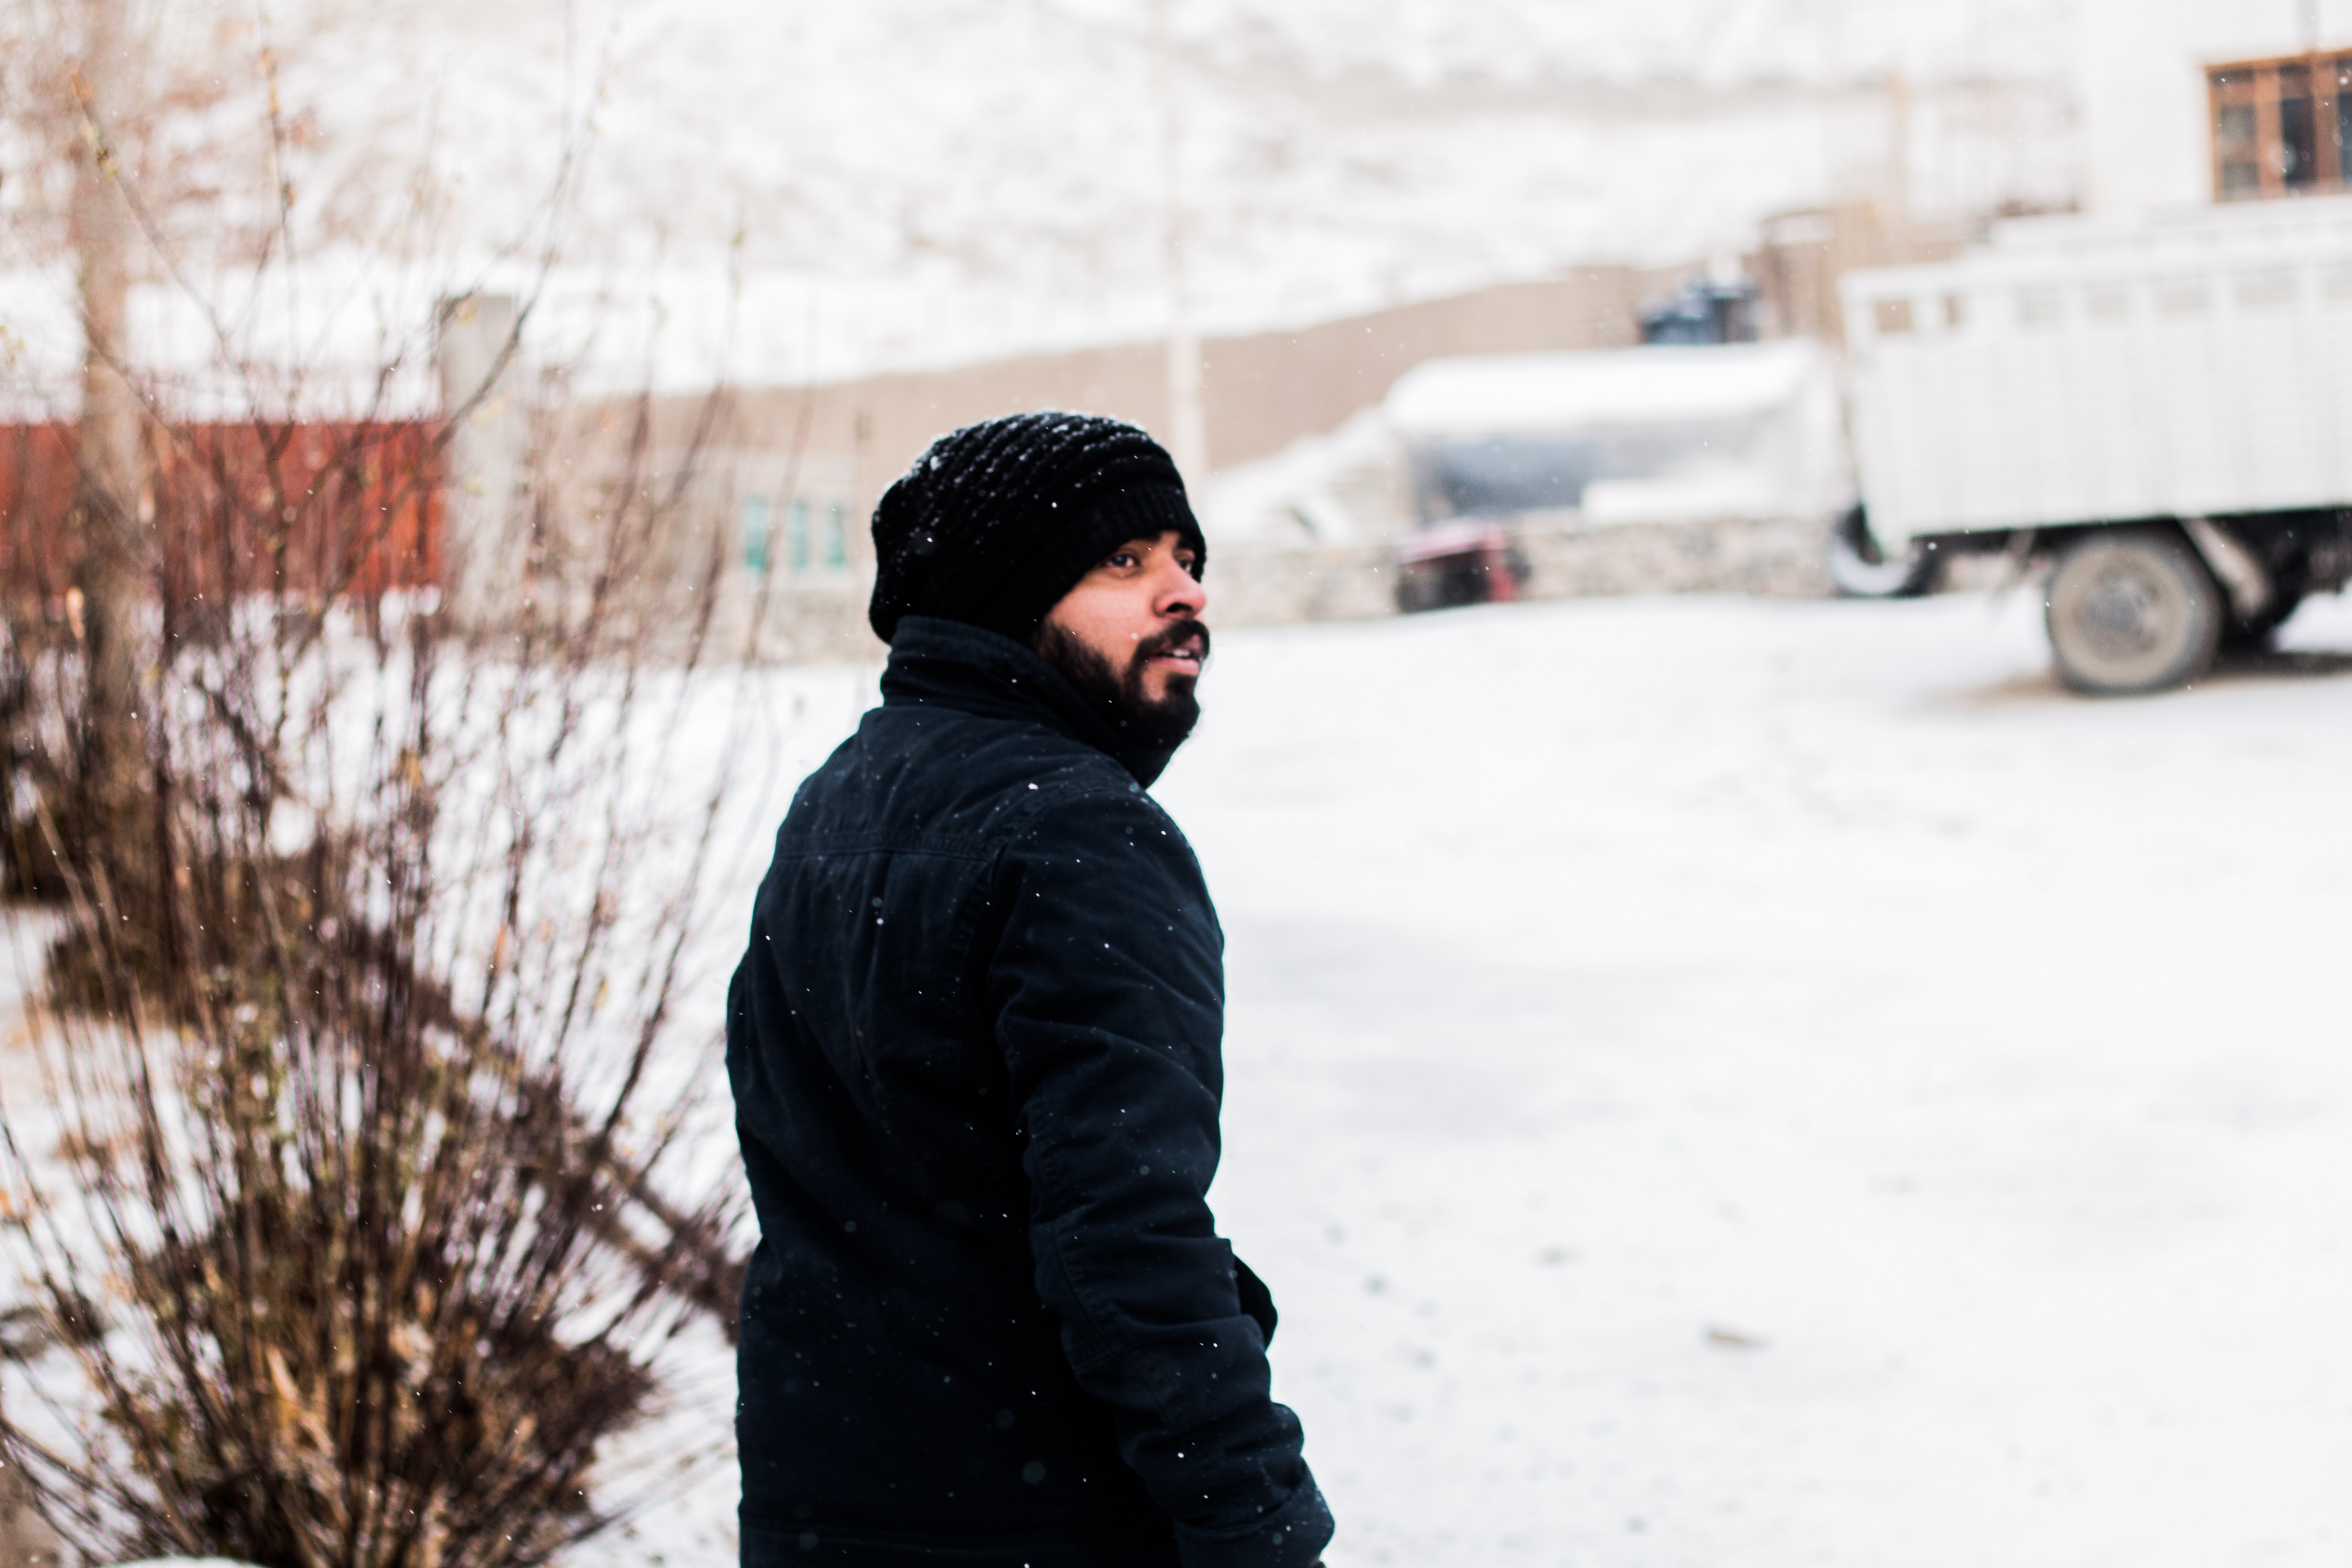
snow, winter, freezing, photography, blizzard, ice